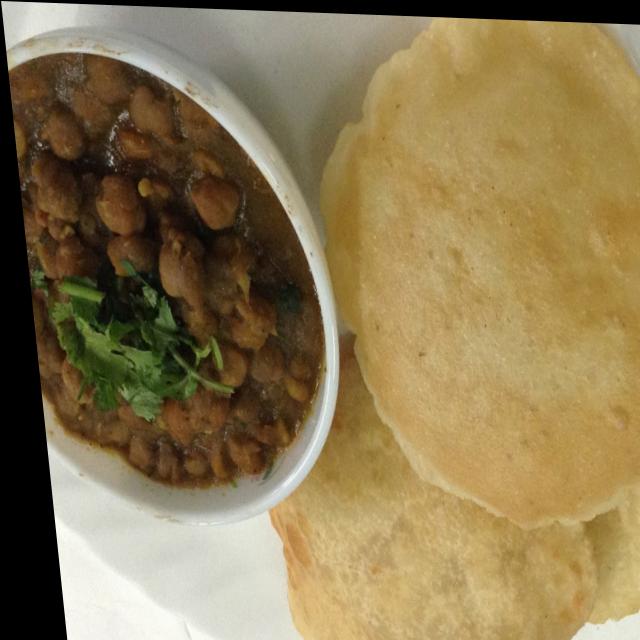
Dish: chole_bhature